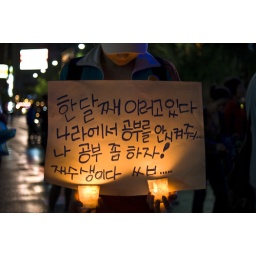
Girl with candlelit sign at street protest near City Hall